Le Bristol Hotel Beirut

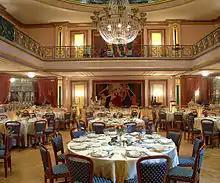
The Golden Room architecture

The hotel consists of a triangular 6-story building that's hollow in the middle to accommodate a garden. The hotel interior was designed by the famous French decorator Jean Royère and was upgraded in 2015 by Galal Mahmoud. The hotel has 157 rooms including suites, a pool, an oriental lounge and restaurants. After the renovation in 2015, the rooms were designed to represent the Lebanese and luxury design history.